Spitz (protein)

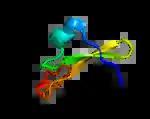
Spitz protein

Spitz is a protein in "Drosophila" species which is the major activator of their epidermal growth factor receptor (EGFR).